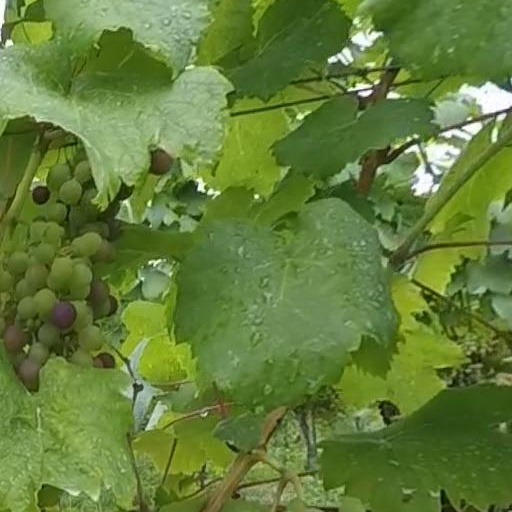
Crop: grape